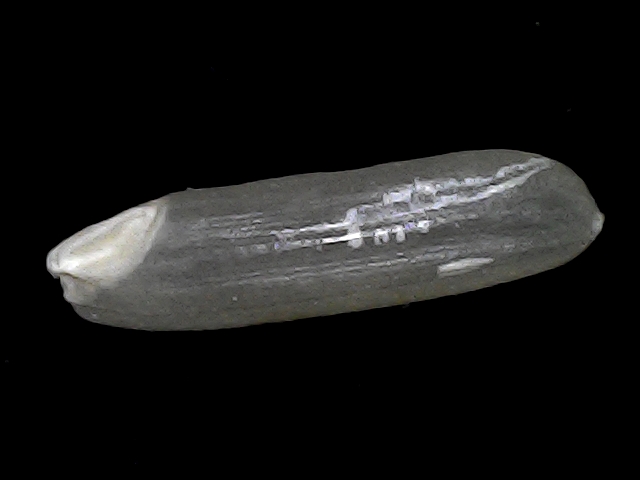
Rice variety: BRRI102